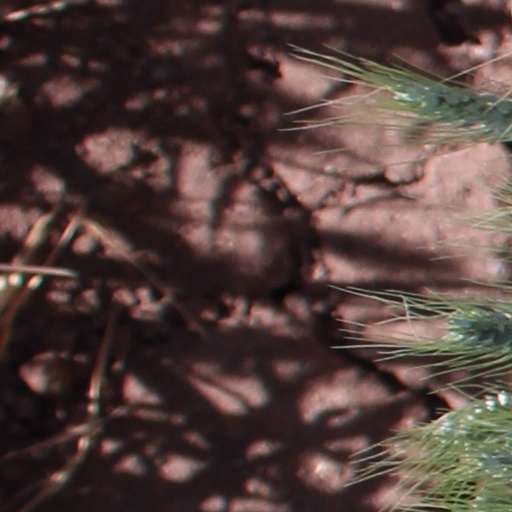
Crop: wheat